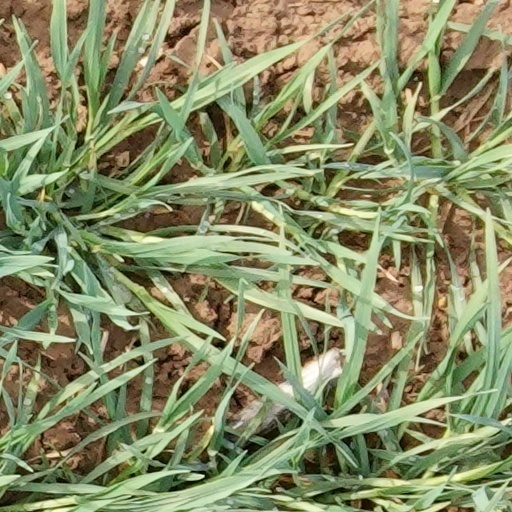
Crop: wheat